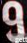
Number: 9